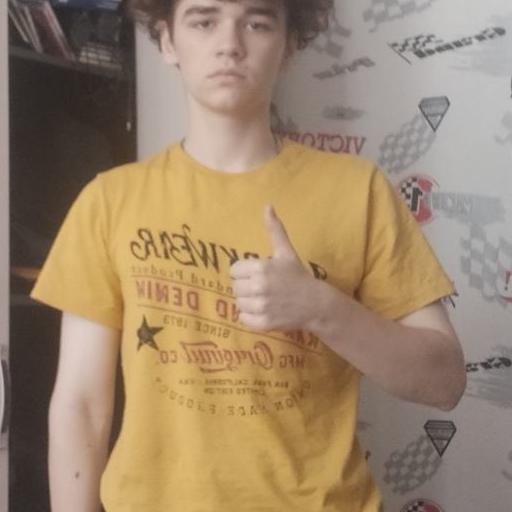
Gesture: like